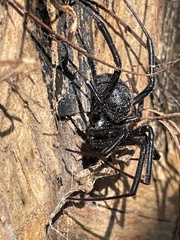
Species: Lactrodectus_hesperus